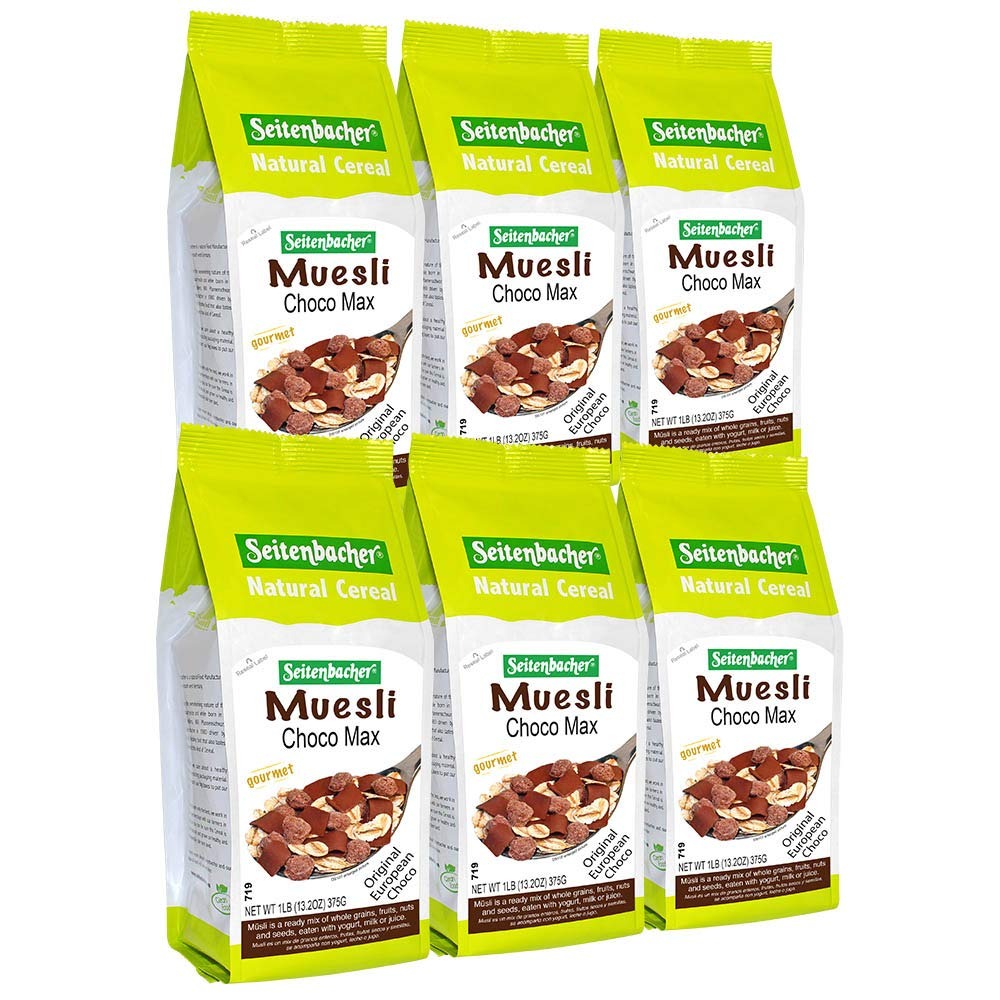
Item Name: Seitenbacher Muesli #5 Choco Max Natural Cereal, 16 Ounce
Bullet Point 1: Natural Muesli Cereal Choco Max
Bullet Point 2: GMO free
Bullet Point 3: A good source of protein and fiber
Bullet Point 4: Contains no artificial flavors or colors
Bullet Point 5: The best natural German grain
Value: 96.0
Unit: Ounce

Price: 25.02